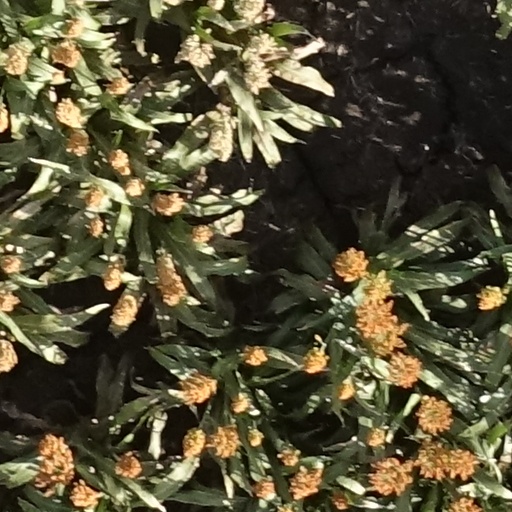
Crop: sorghum